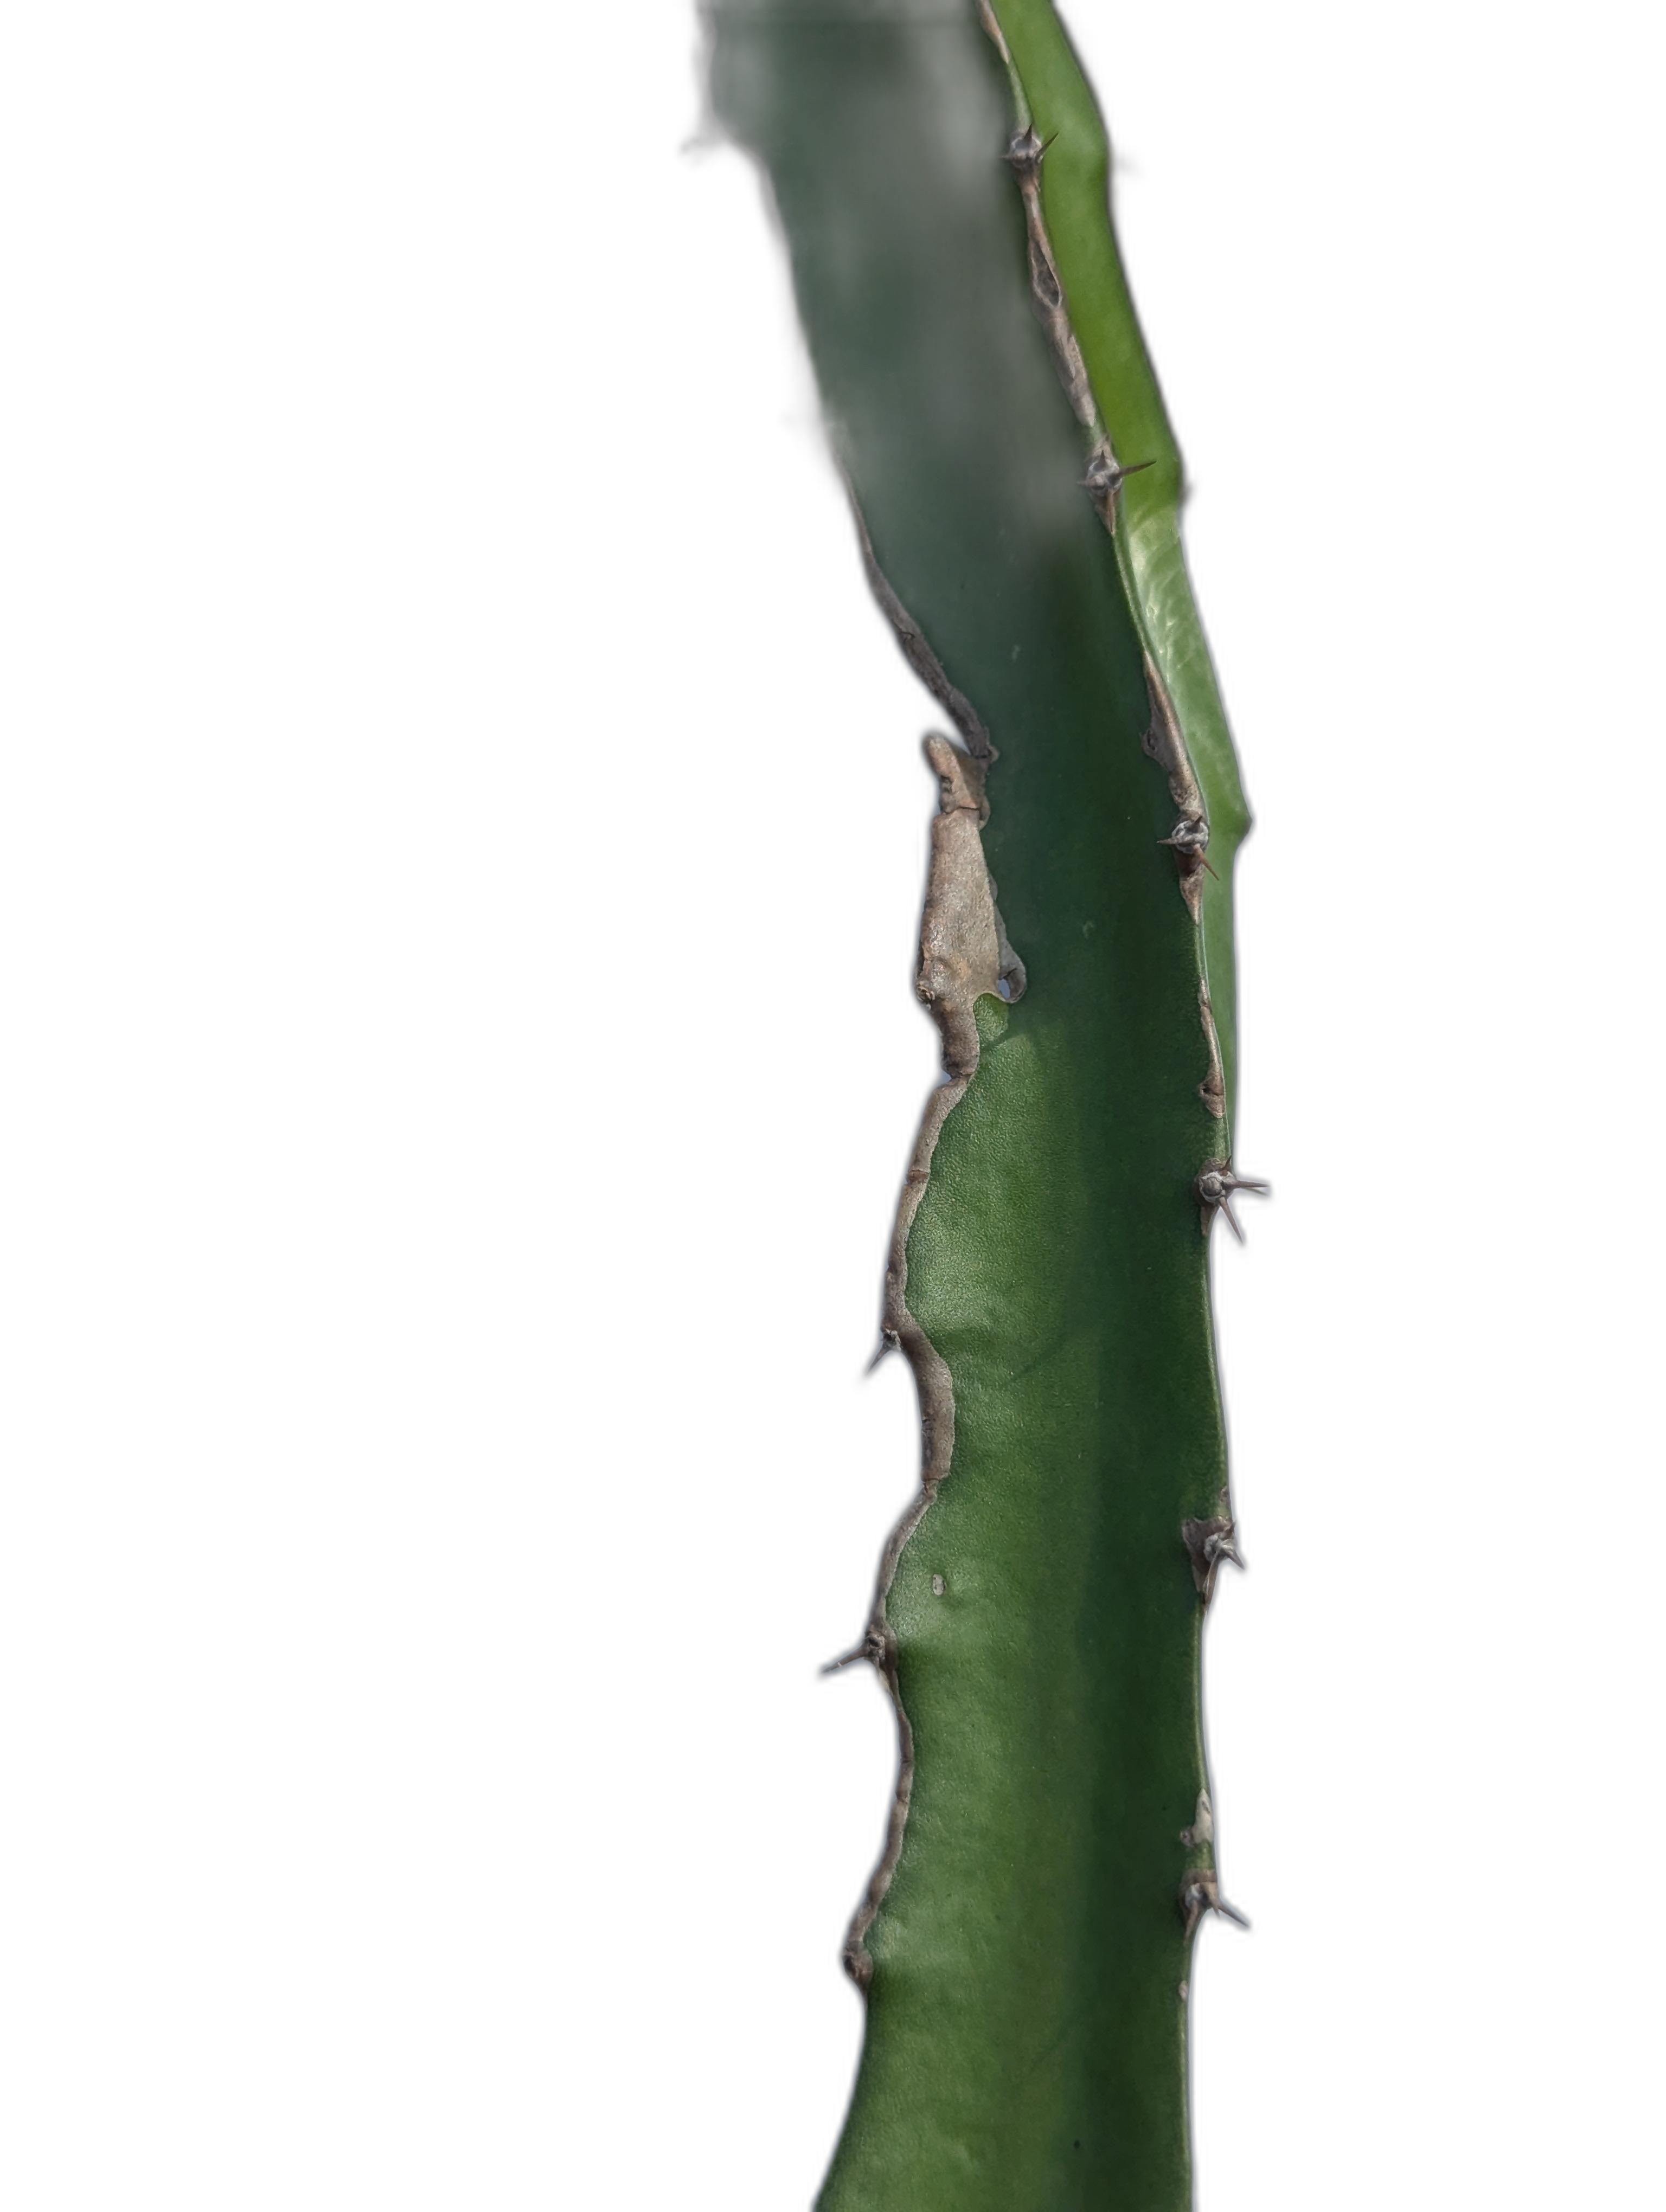
Label: Good leaf